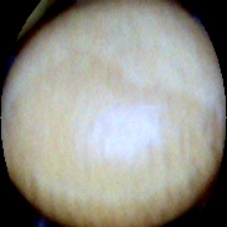
Label: Intact